Special Operations Command (Brazil)

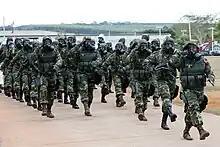
DBQRN company

The first Special Operations Course in Brazil was created in 1957 within what was then the Aeroterrestrial Division Nucleus, serving as the foundation for the current Commando Actions, Special Forces, and Jungle Operations courses. In 1966, it was split into separate Commando and Special Forces courses. That same year, the traditional Infantry School Regiment introduced a commando course, which was discontinued two years later. During the military reforms under the dictatorship, the nucleus was transformed into a brigade in 1968, incorporating a Special Forces Detachment, which later became a company and was expanded in 1983 into the 1st Special Forces Battalion, including commando and special forces companies.